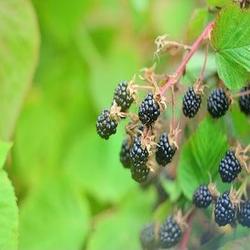
Label: Blackberry